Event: Nepal Earthquake
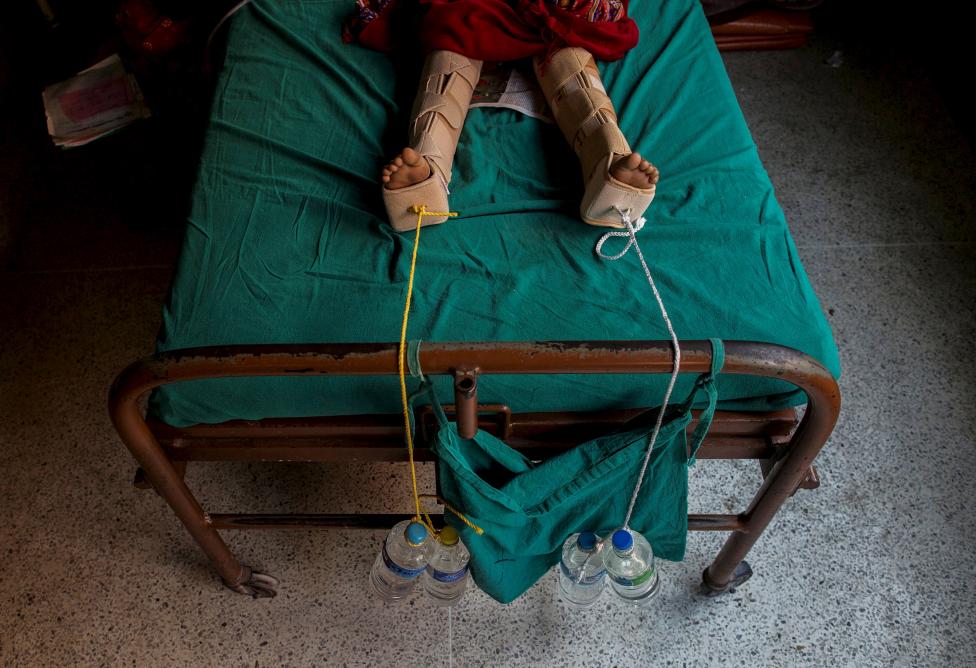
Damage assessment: no_damage